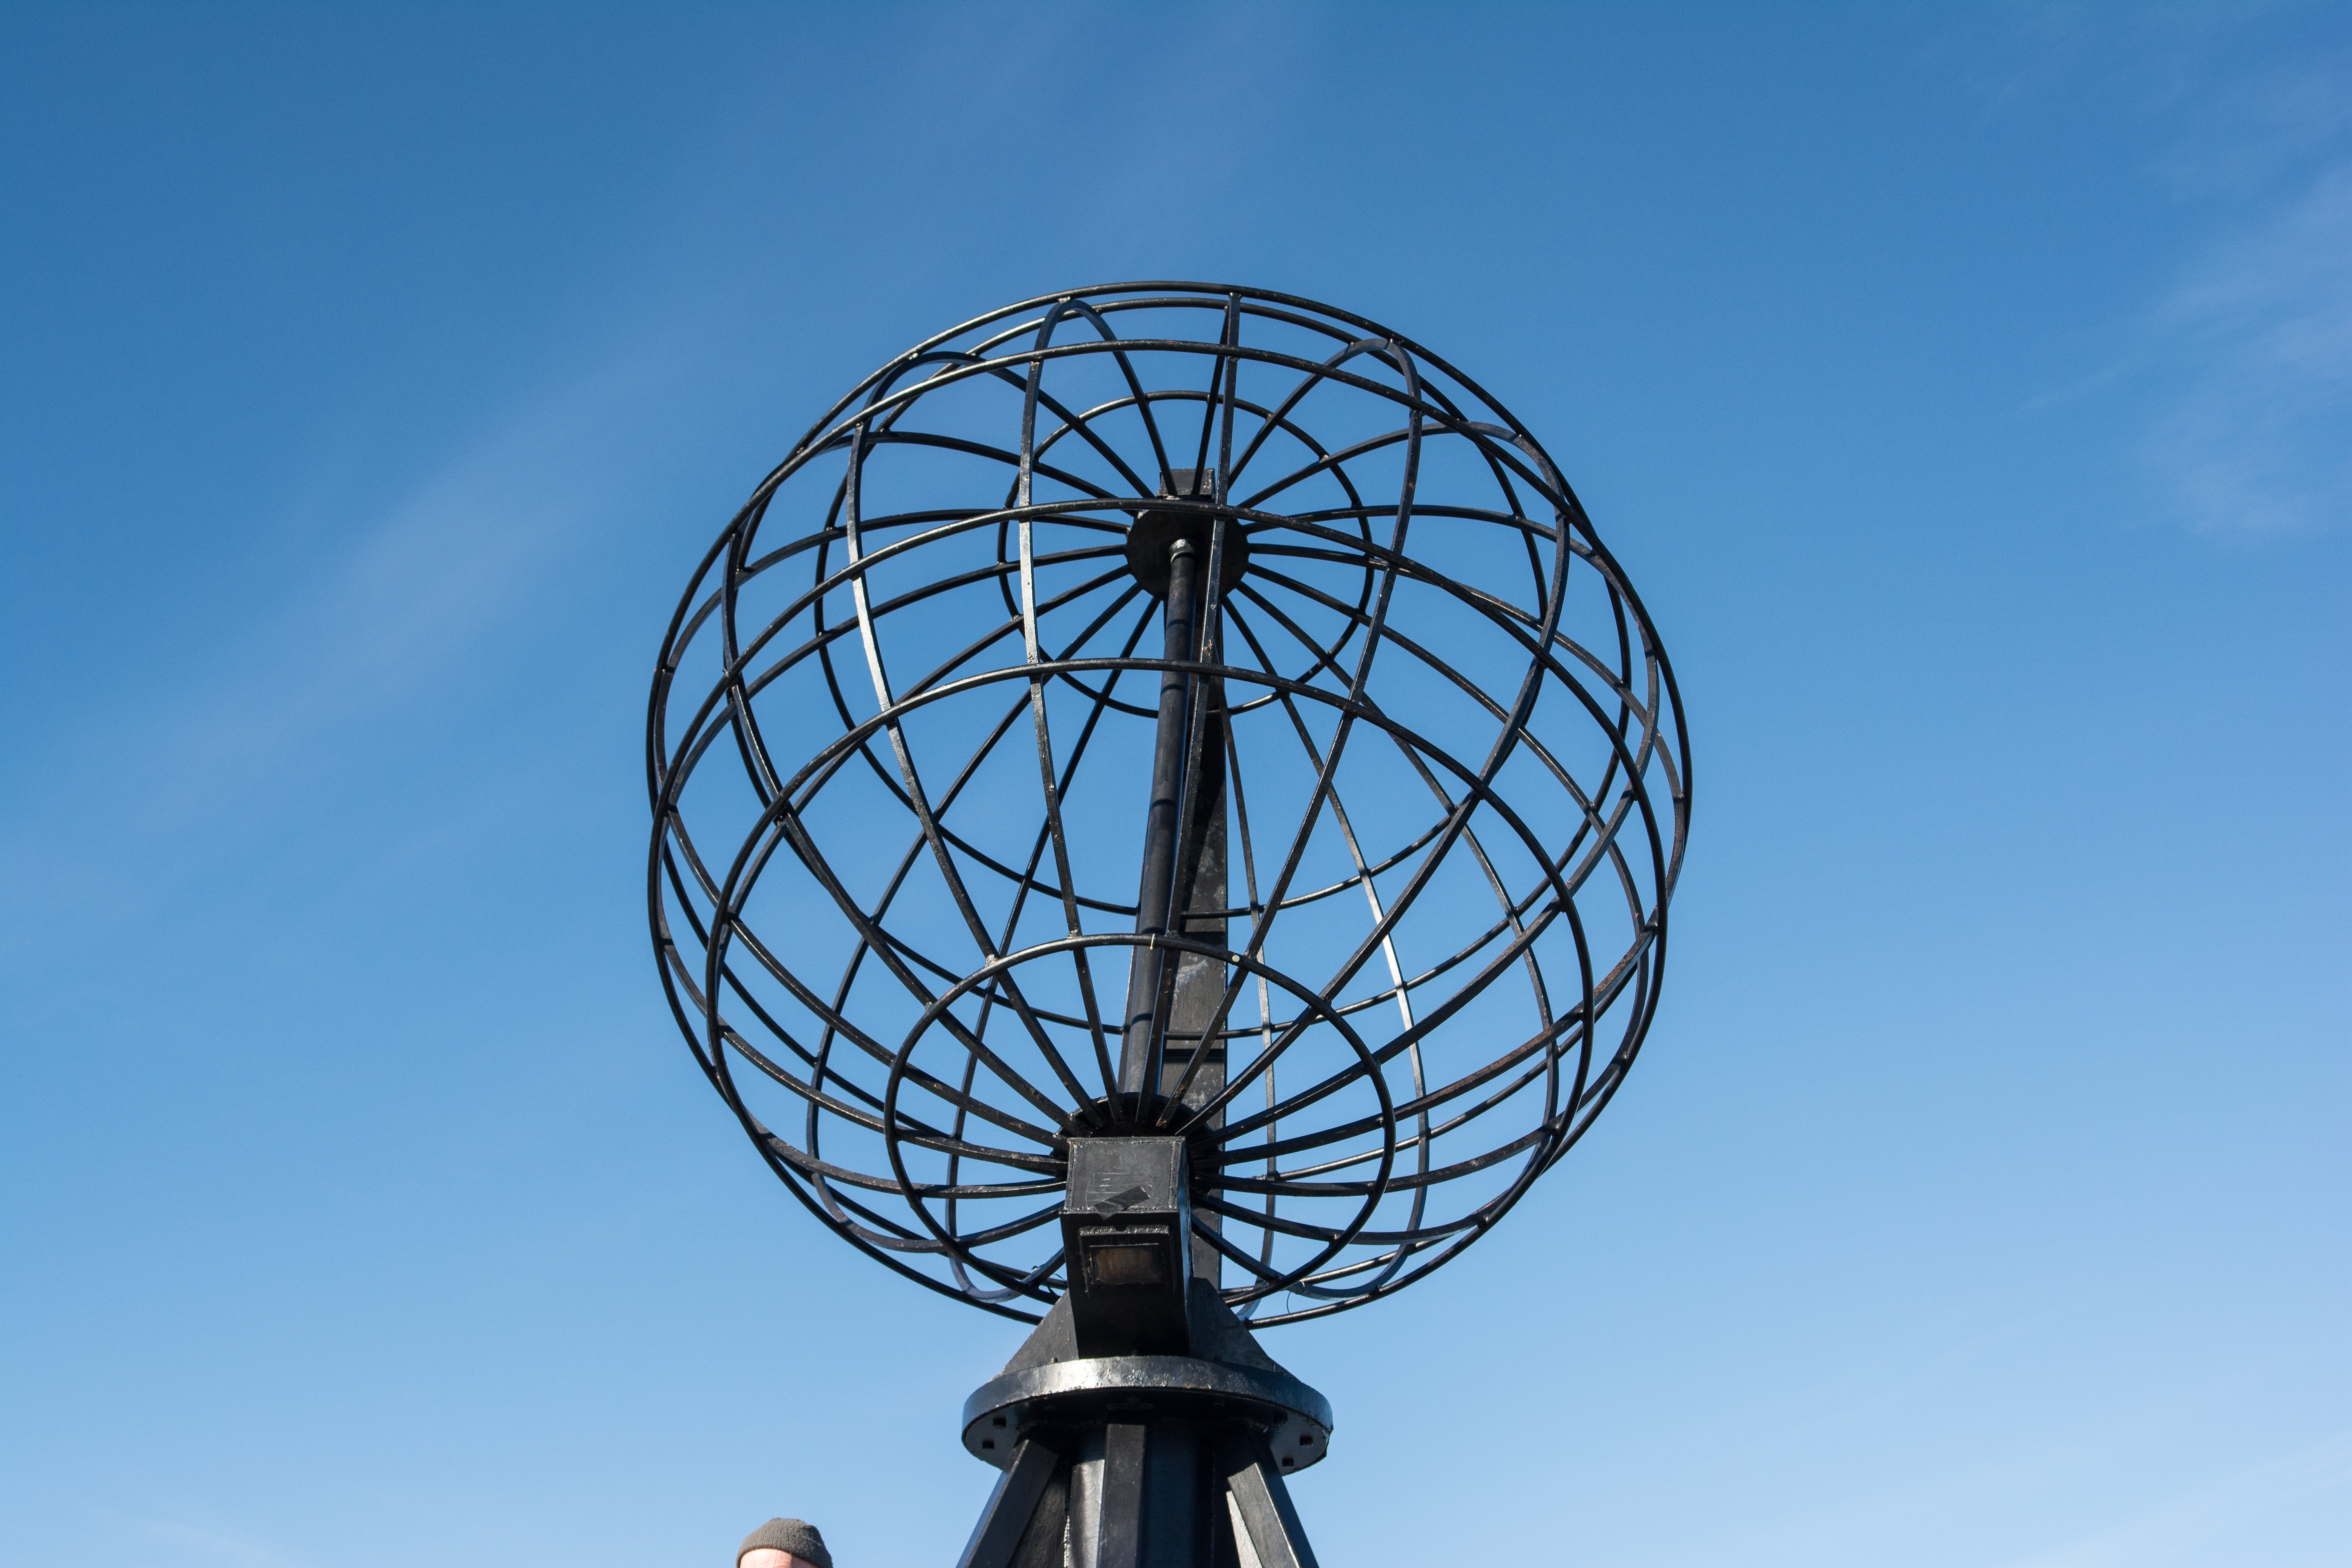
sky, ferris wheel, tower, blue, electricity, circle, tourist attraction, norway, scandinavia, north cape, radio telescope, outdoor recreation, electronics accessory